Hans Ritter von Adam

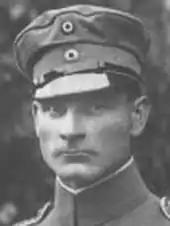

Hans Ritter von Adam, born Hans Adam (24 May 1886 – 15 November 1917), was a Bavarian flying ace in World War I, with 21 victories before being killed in action. He enlisted as an infantry private, and rose through the ranks to be commissioned an officer. His valor earned him his nation's highest awards, including one that posthumously raised him to nobility.